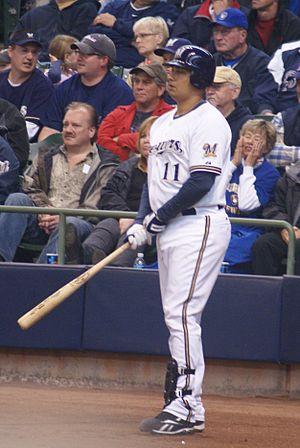
Mike Rivera est un ancien receveur de baseball. Il évolue dans les Ligues majeures baseball de 2001 à 2011.